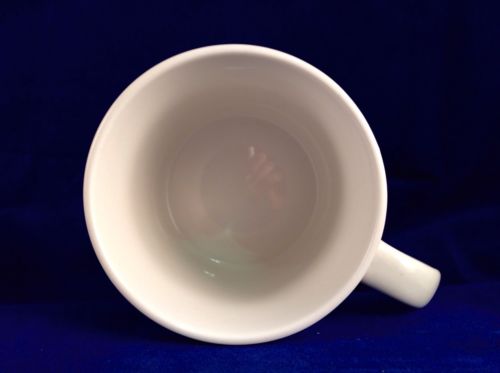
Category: mug